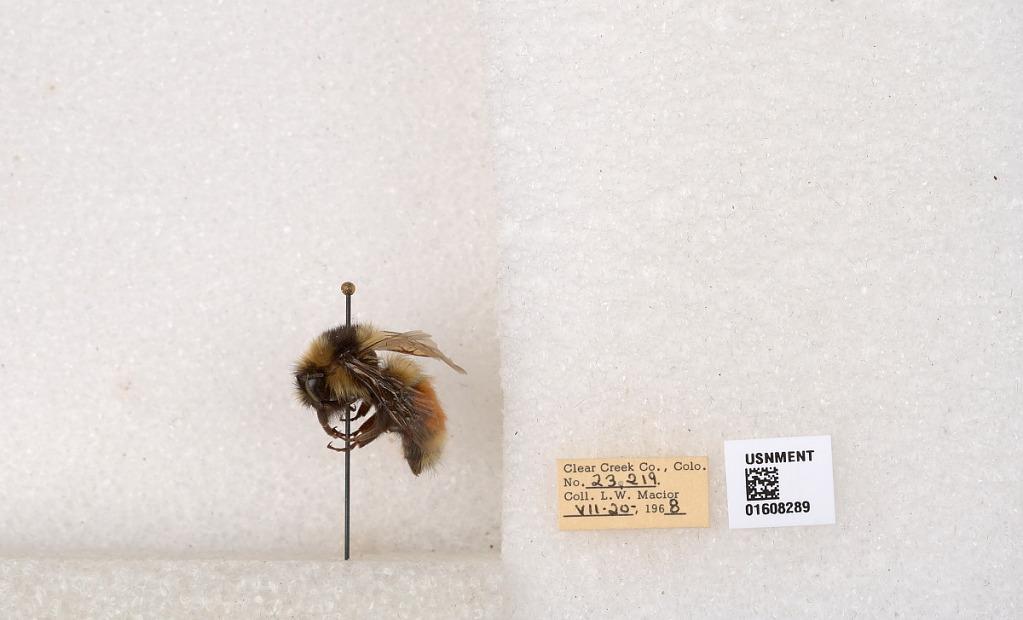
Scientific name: Bombus (Pyrobombus) sylvicola Kirby
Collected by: L. Macior
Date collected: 1968-7-20
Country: United States
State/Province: Colorado
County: Clear Creek
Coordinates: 39.6891, -105.644